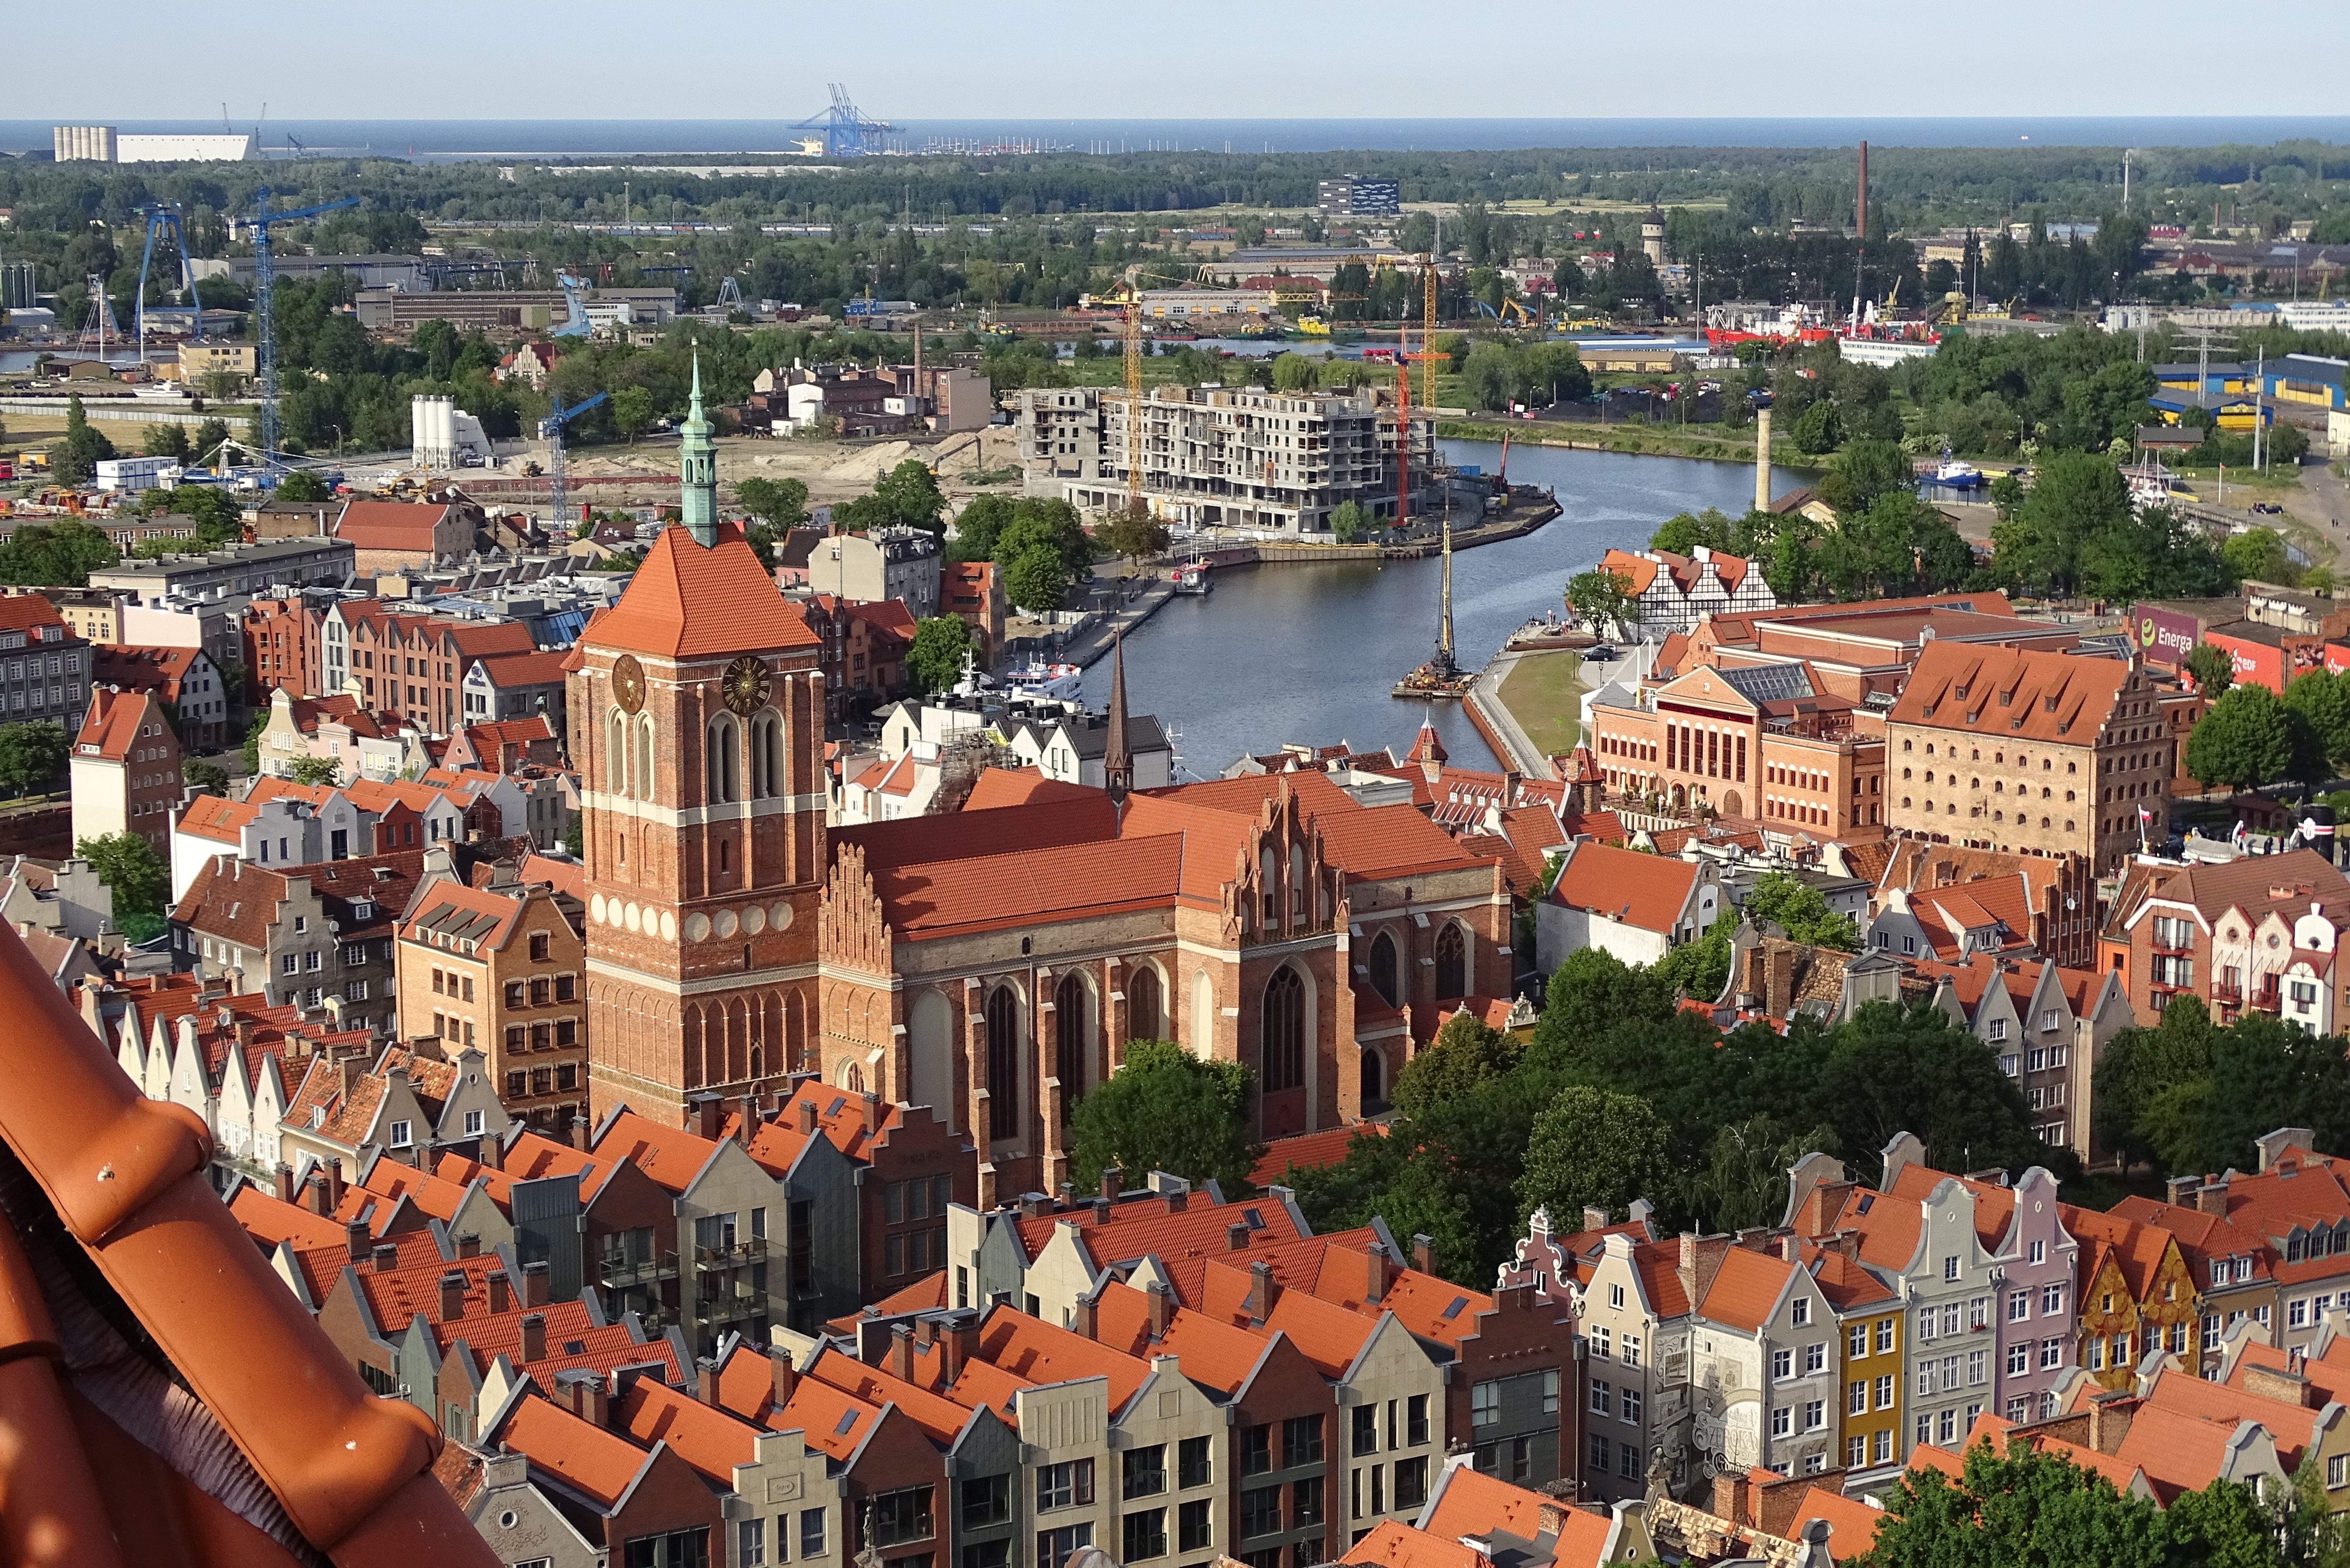
skyline, photography, town, city, cityscape, panorama, downtown, church, poland, metropolis, neighbourhood, aerial photography, gdansk, residential area, geographical feature, human settlement